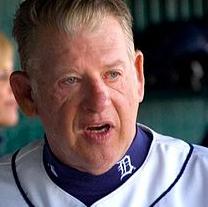
Age: 68